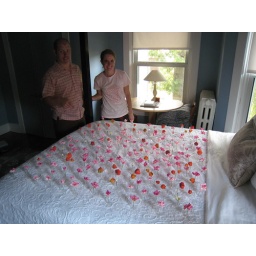
After Katie and Paul's wedding - 1,000 flower petals in vases on the bed